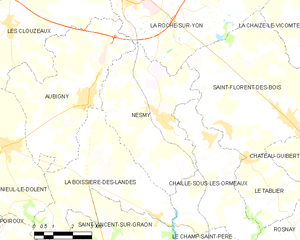
Carte des communes françaises Nesmy